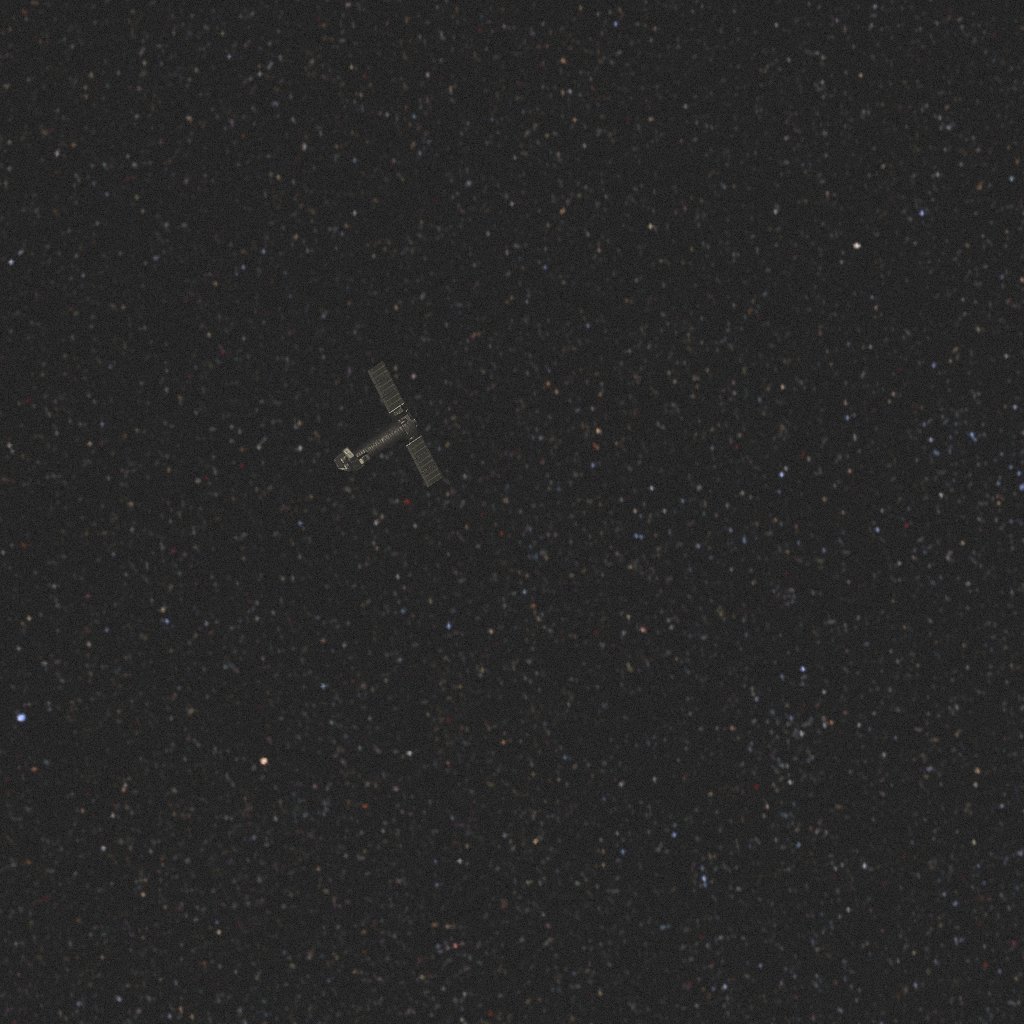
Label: xmm_newton